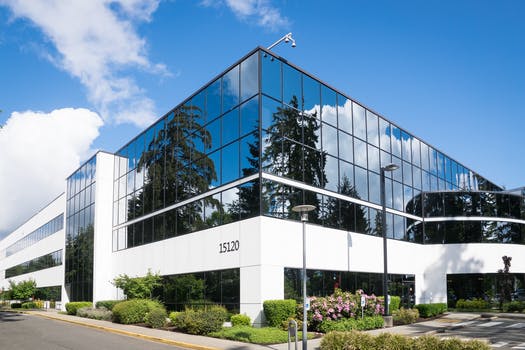
Label: No Watermark